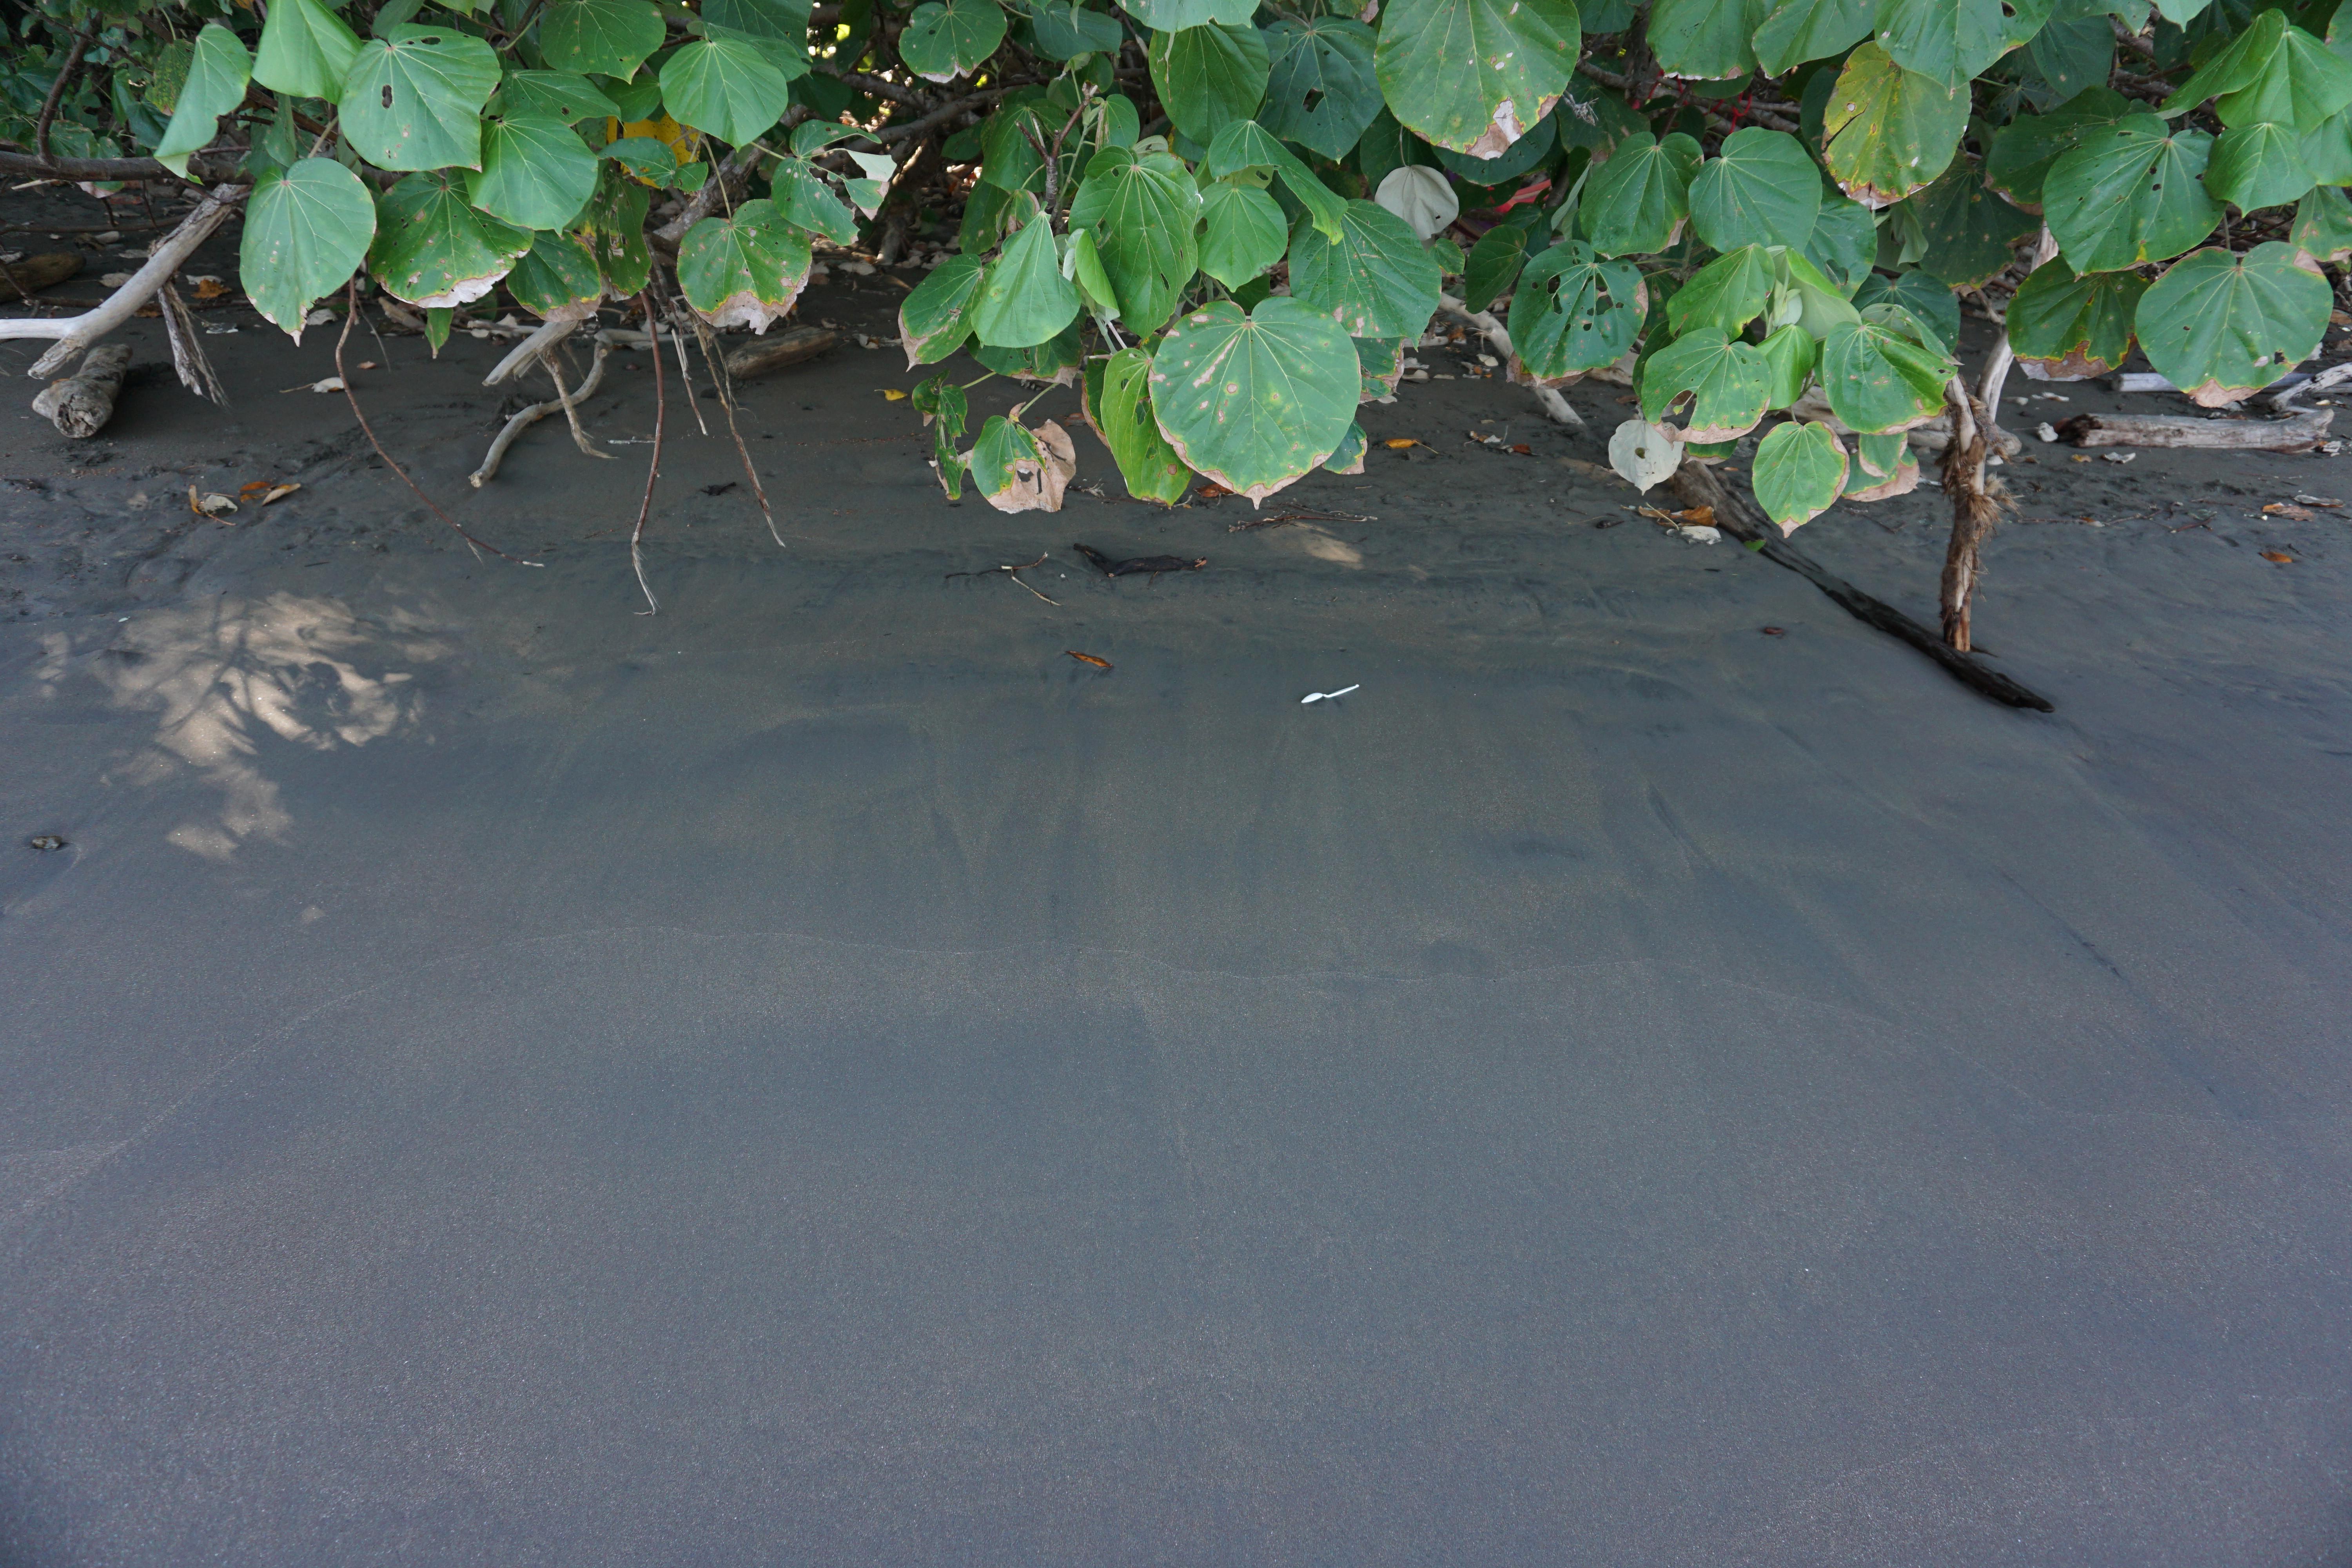
Object: Plastic utensils (Plastic utensils)